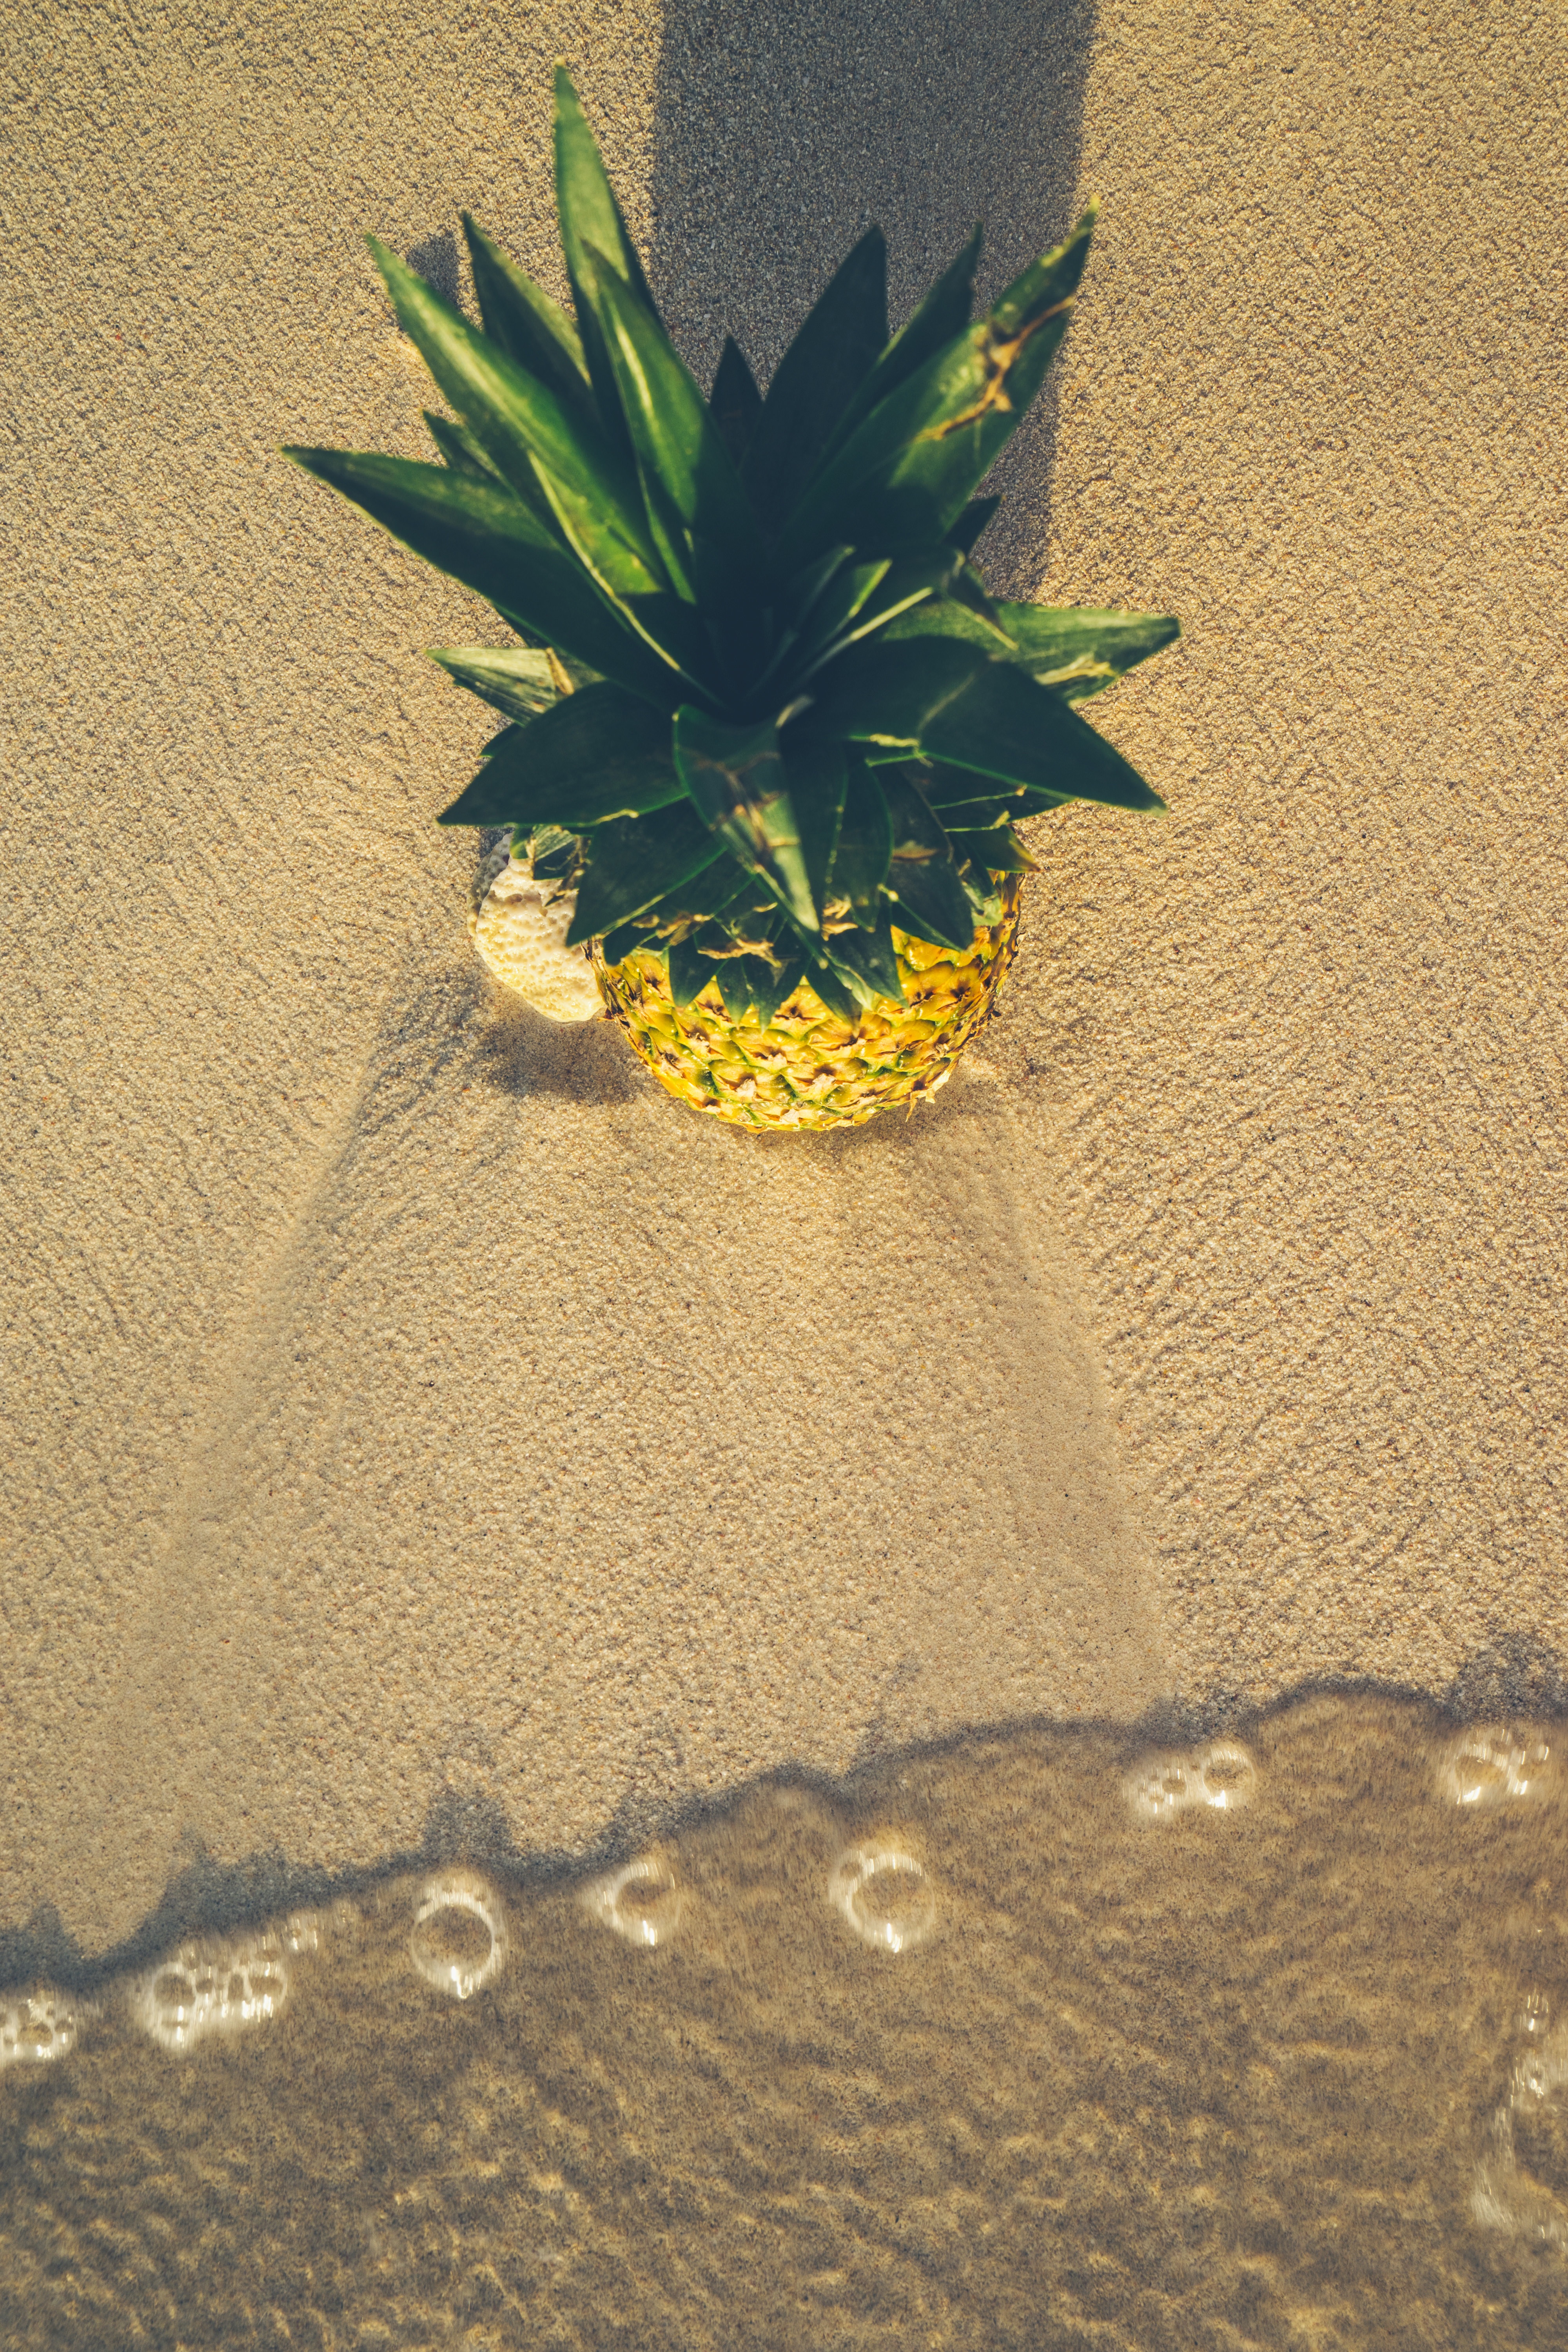
sand, plant, leaf, flower, green, produce, soil, yellow, flora, material, macro photography, flooring, grass family, arecales